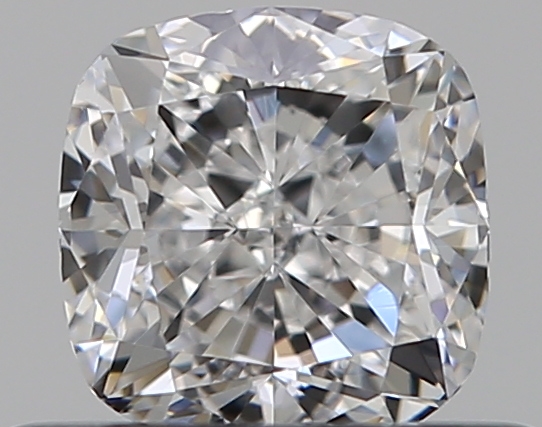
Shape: cushion
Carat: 0.5
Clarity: VS1
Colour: E
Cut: EX
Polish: EX
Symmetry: VG
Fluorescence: F
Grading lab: GIA
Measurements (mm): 4.48 x 4.4 x 2.98